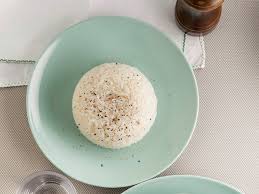
Yemek: pirinc_pilavi